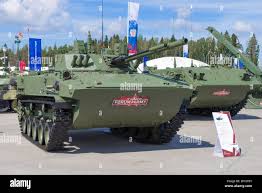
Label: BMD